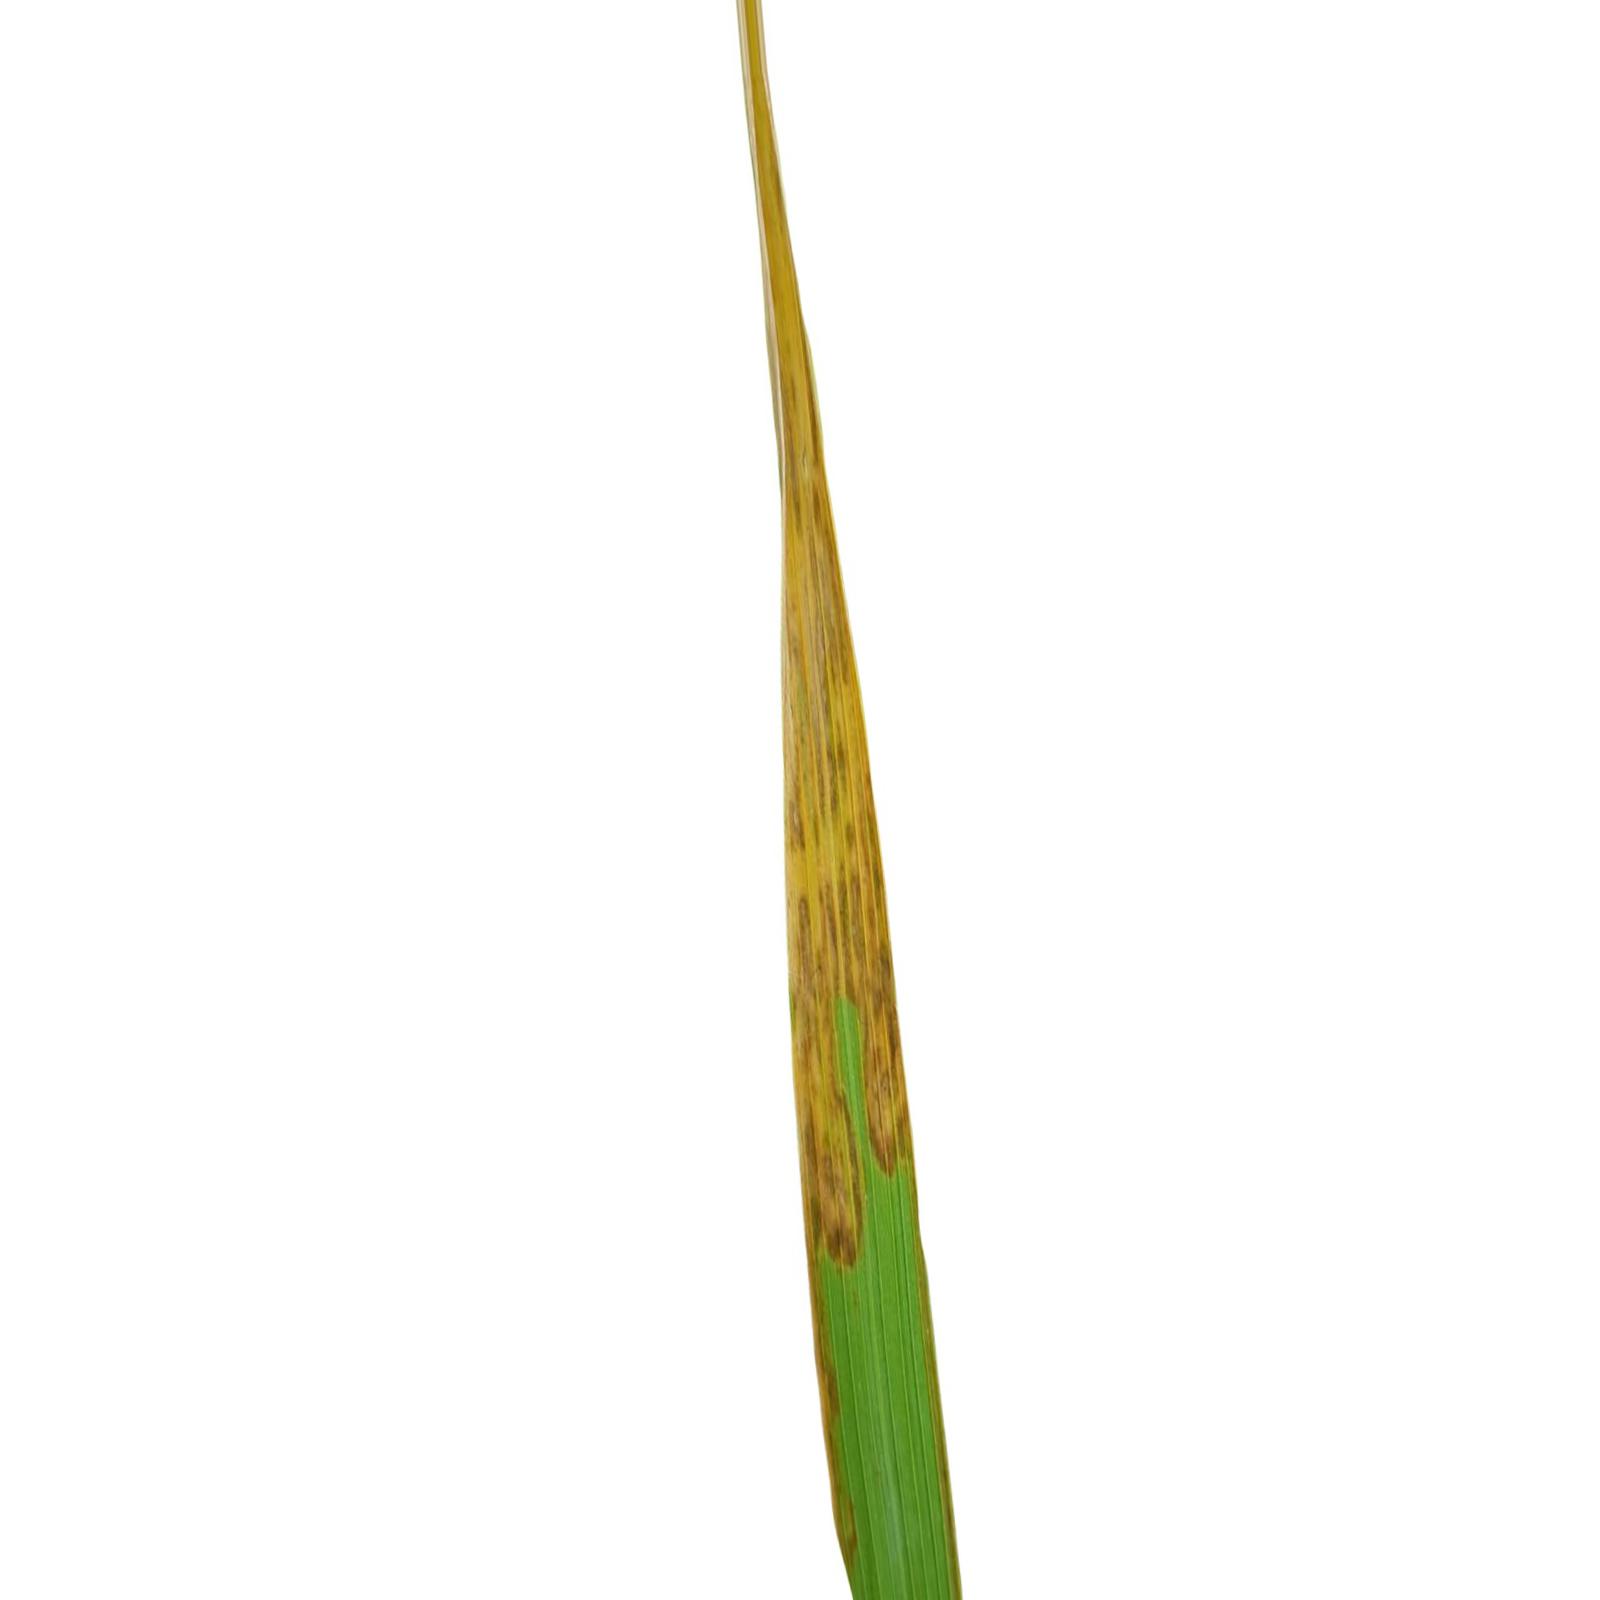
Nhãn: Bệnh Cháy lá ( Leaf scald )